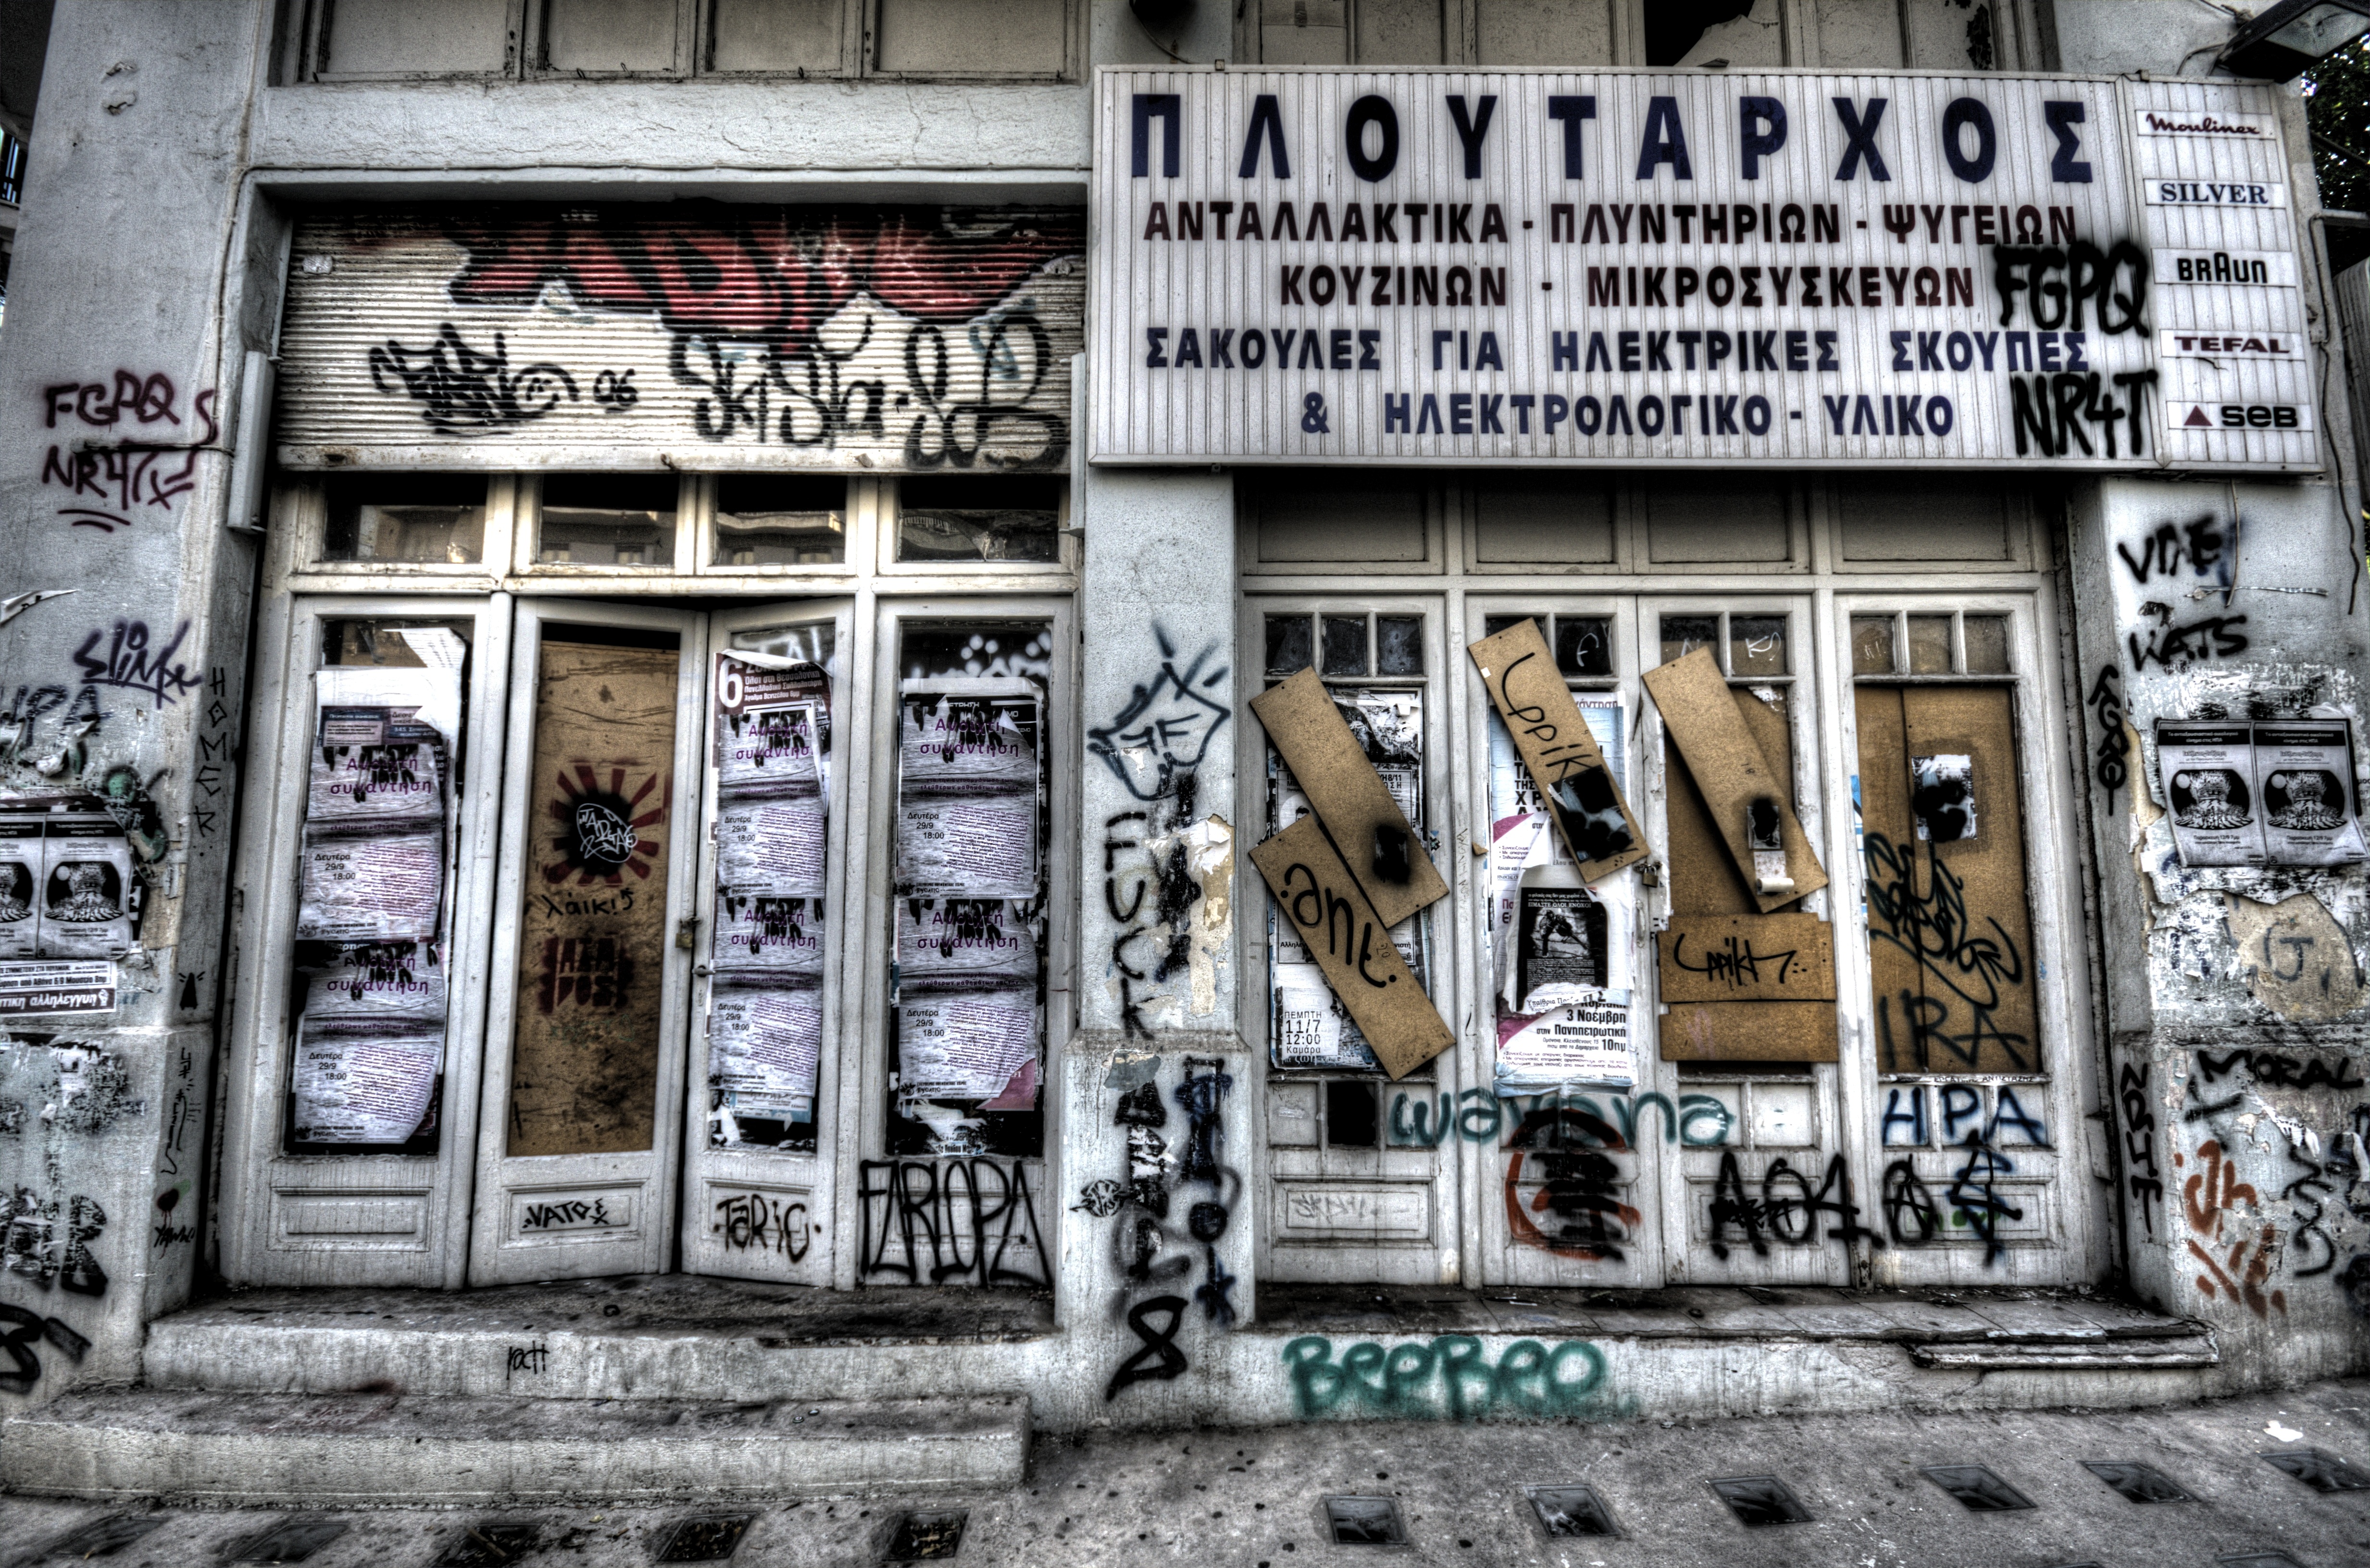
architecture, road, street, vintage, retro, building, old, urban, wall, shop, store, show, broken, facade, abandoned, grunge, empty, decay, graffiti, concrete, street art, hdr, art, windows, abandon, closed, metropolis, aged, urban area